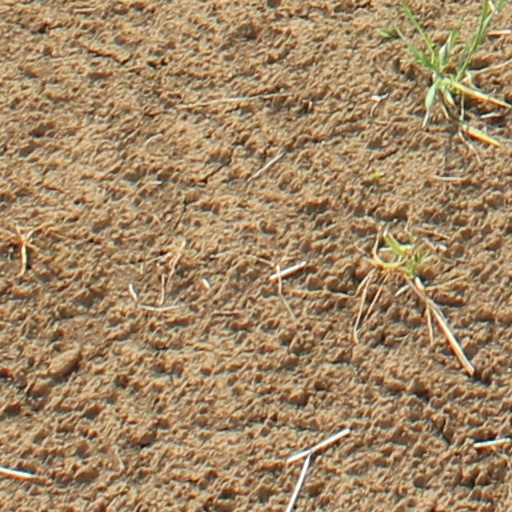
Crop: wheat